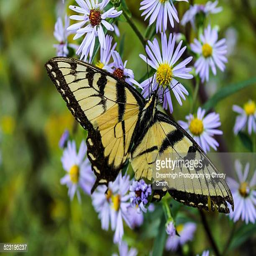
a butterfly feeding on a flower